Spy Mouse

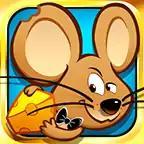

Spy Mouse was a video game developed by Firemint for iOS, Android, and Windows Phone. The game was originally released in August 2011 by Electronic Arts. Shortly after being launched, it quickly became the most popular app on the iOS App Store. On May 4, 2015, this and many other old titles were shut down by EA. After the release of iOS 11, all 32-bit apps, including "Spy Mouse", can no longer be opened and will prompt the user to uninstall it, and in late 2020, the servers for downloading the resources for "SPY Mouse" on Android were shut down. The game however can still be played as normal on devices with it pre-installed and on iOS 10 or earlier.